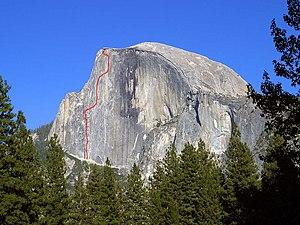
La Regular Northwest Face de Half Dome a été la première voie de niveau VI escaladée aux États-Unis. La première ascension en 1957 a été faite par une équipe composée de Royal Robbins, Mike Sherrick, et Jerry Gallwas. Son actuelle cotation en escalade artificielle est VI 5.9 A1 et 5.12 pour l'escalade libre.